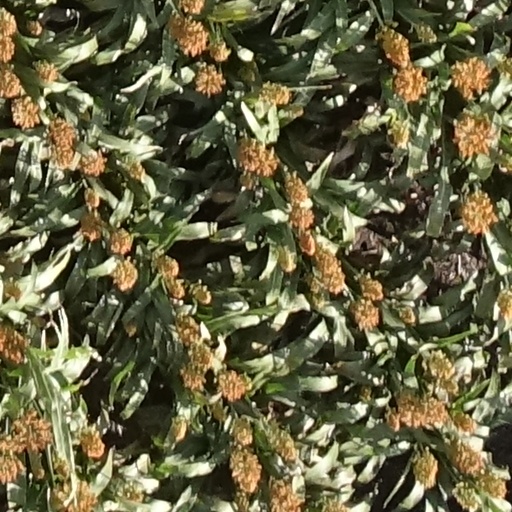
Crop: sorghum